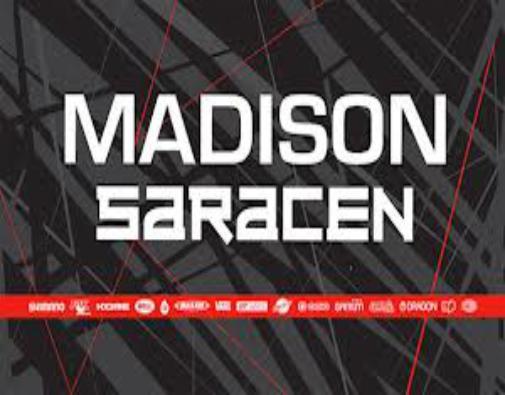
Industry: Transportation